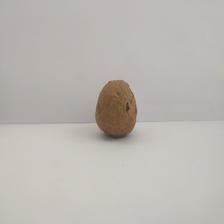
Size: Spoiled